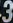
Number: 3